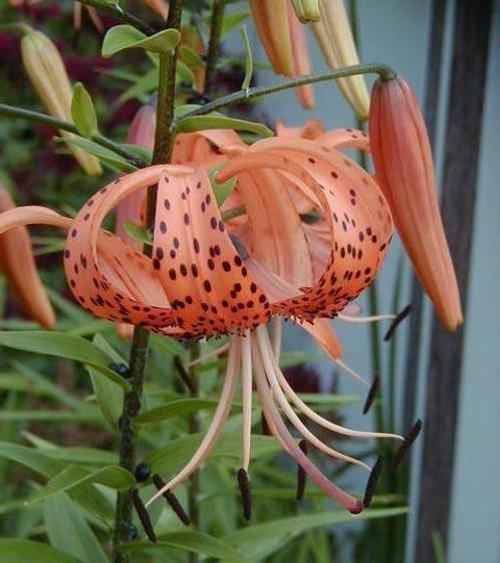
Label: tiger lily